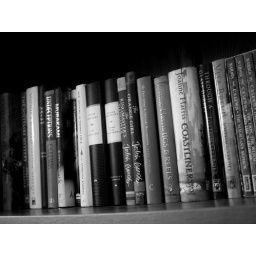
Books in black & white